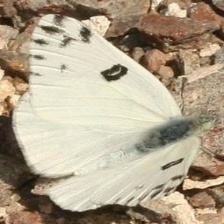
Species: BECKERS WHITE
Butterfly family (ImageNet category): cabbage_butterfly